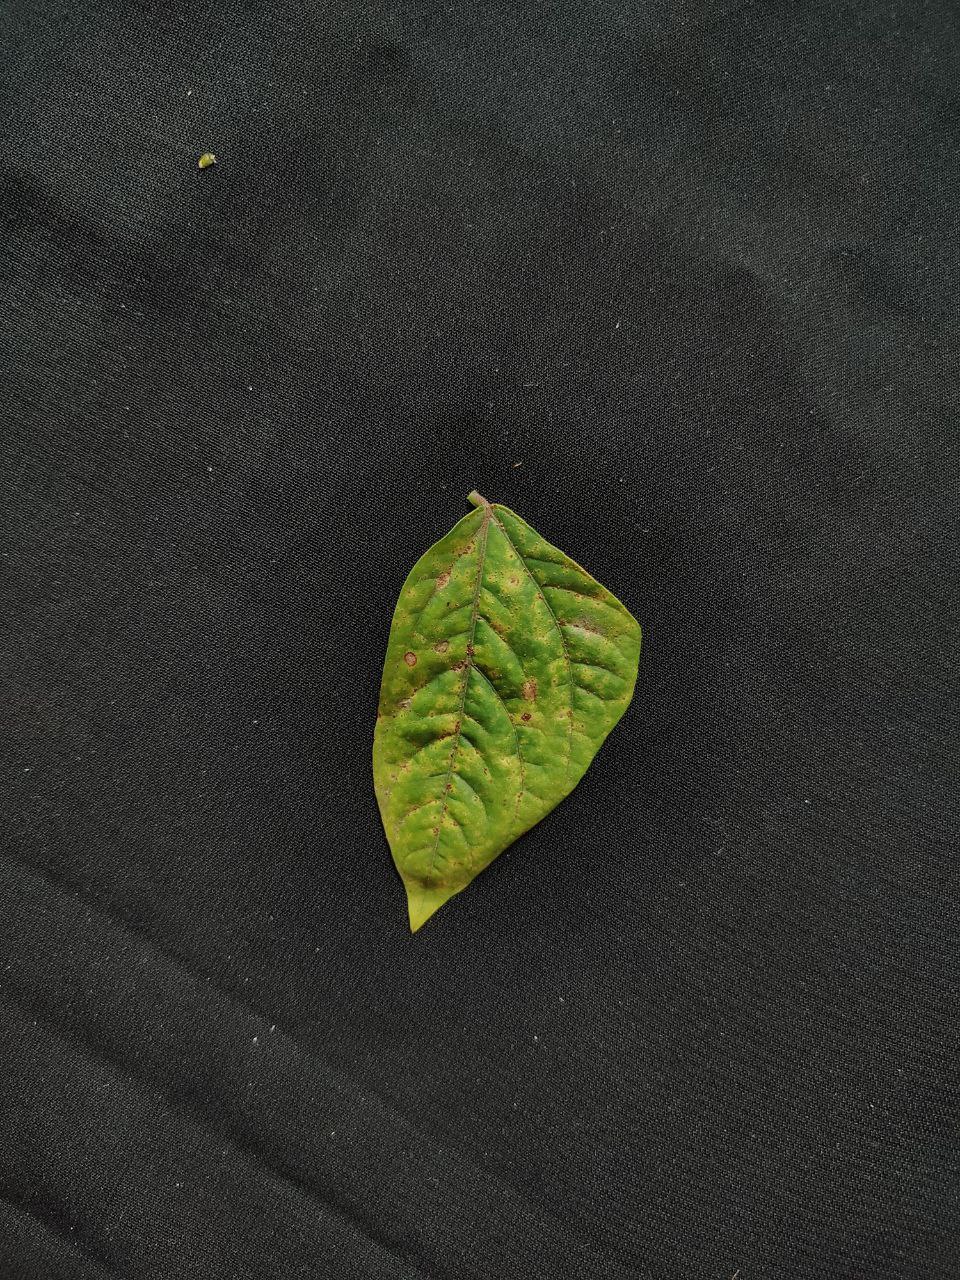
Crop: cowpea
Leaf condition: Septoria leaf spot